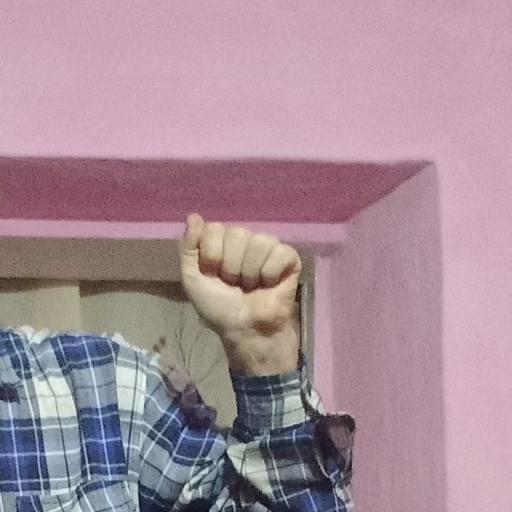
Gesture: fist